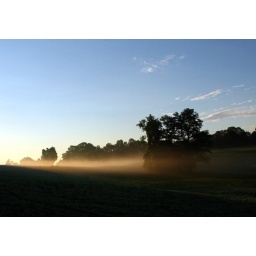
Early morning mist in the cow field out back